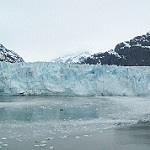
Label: glacier